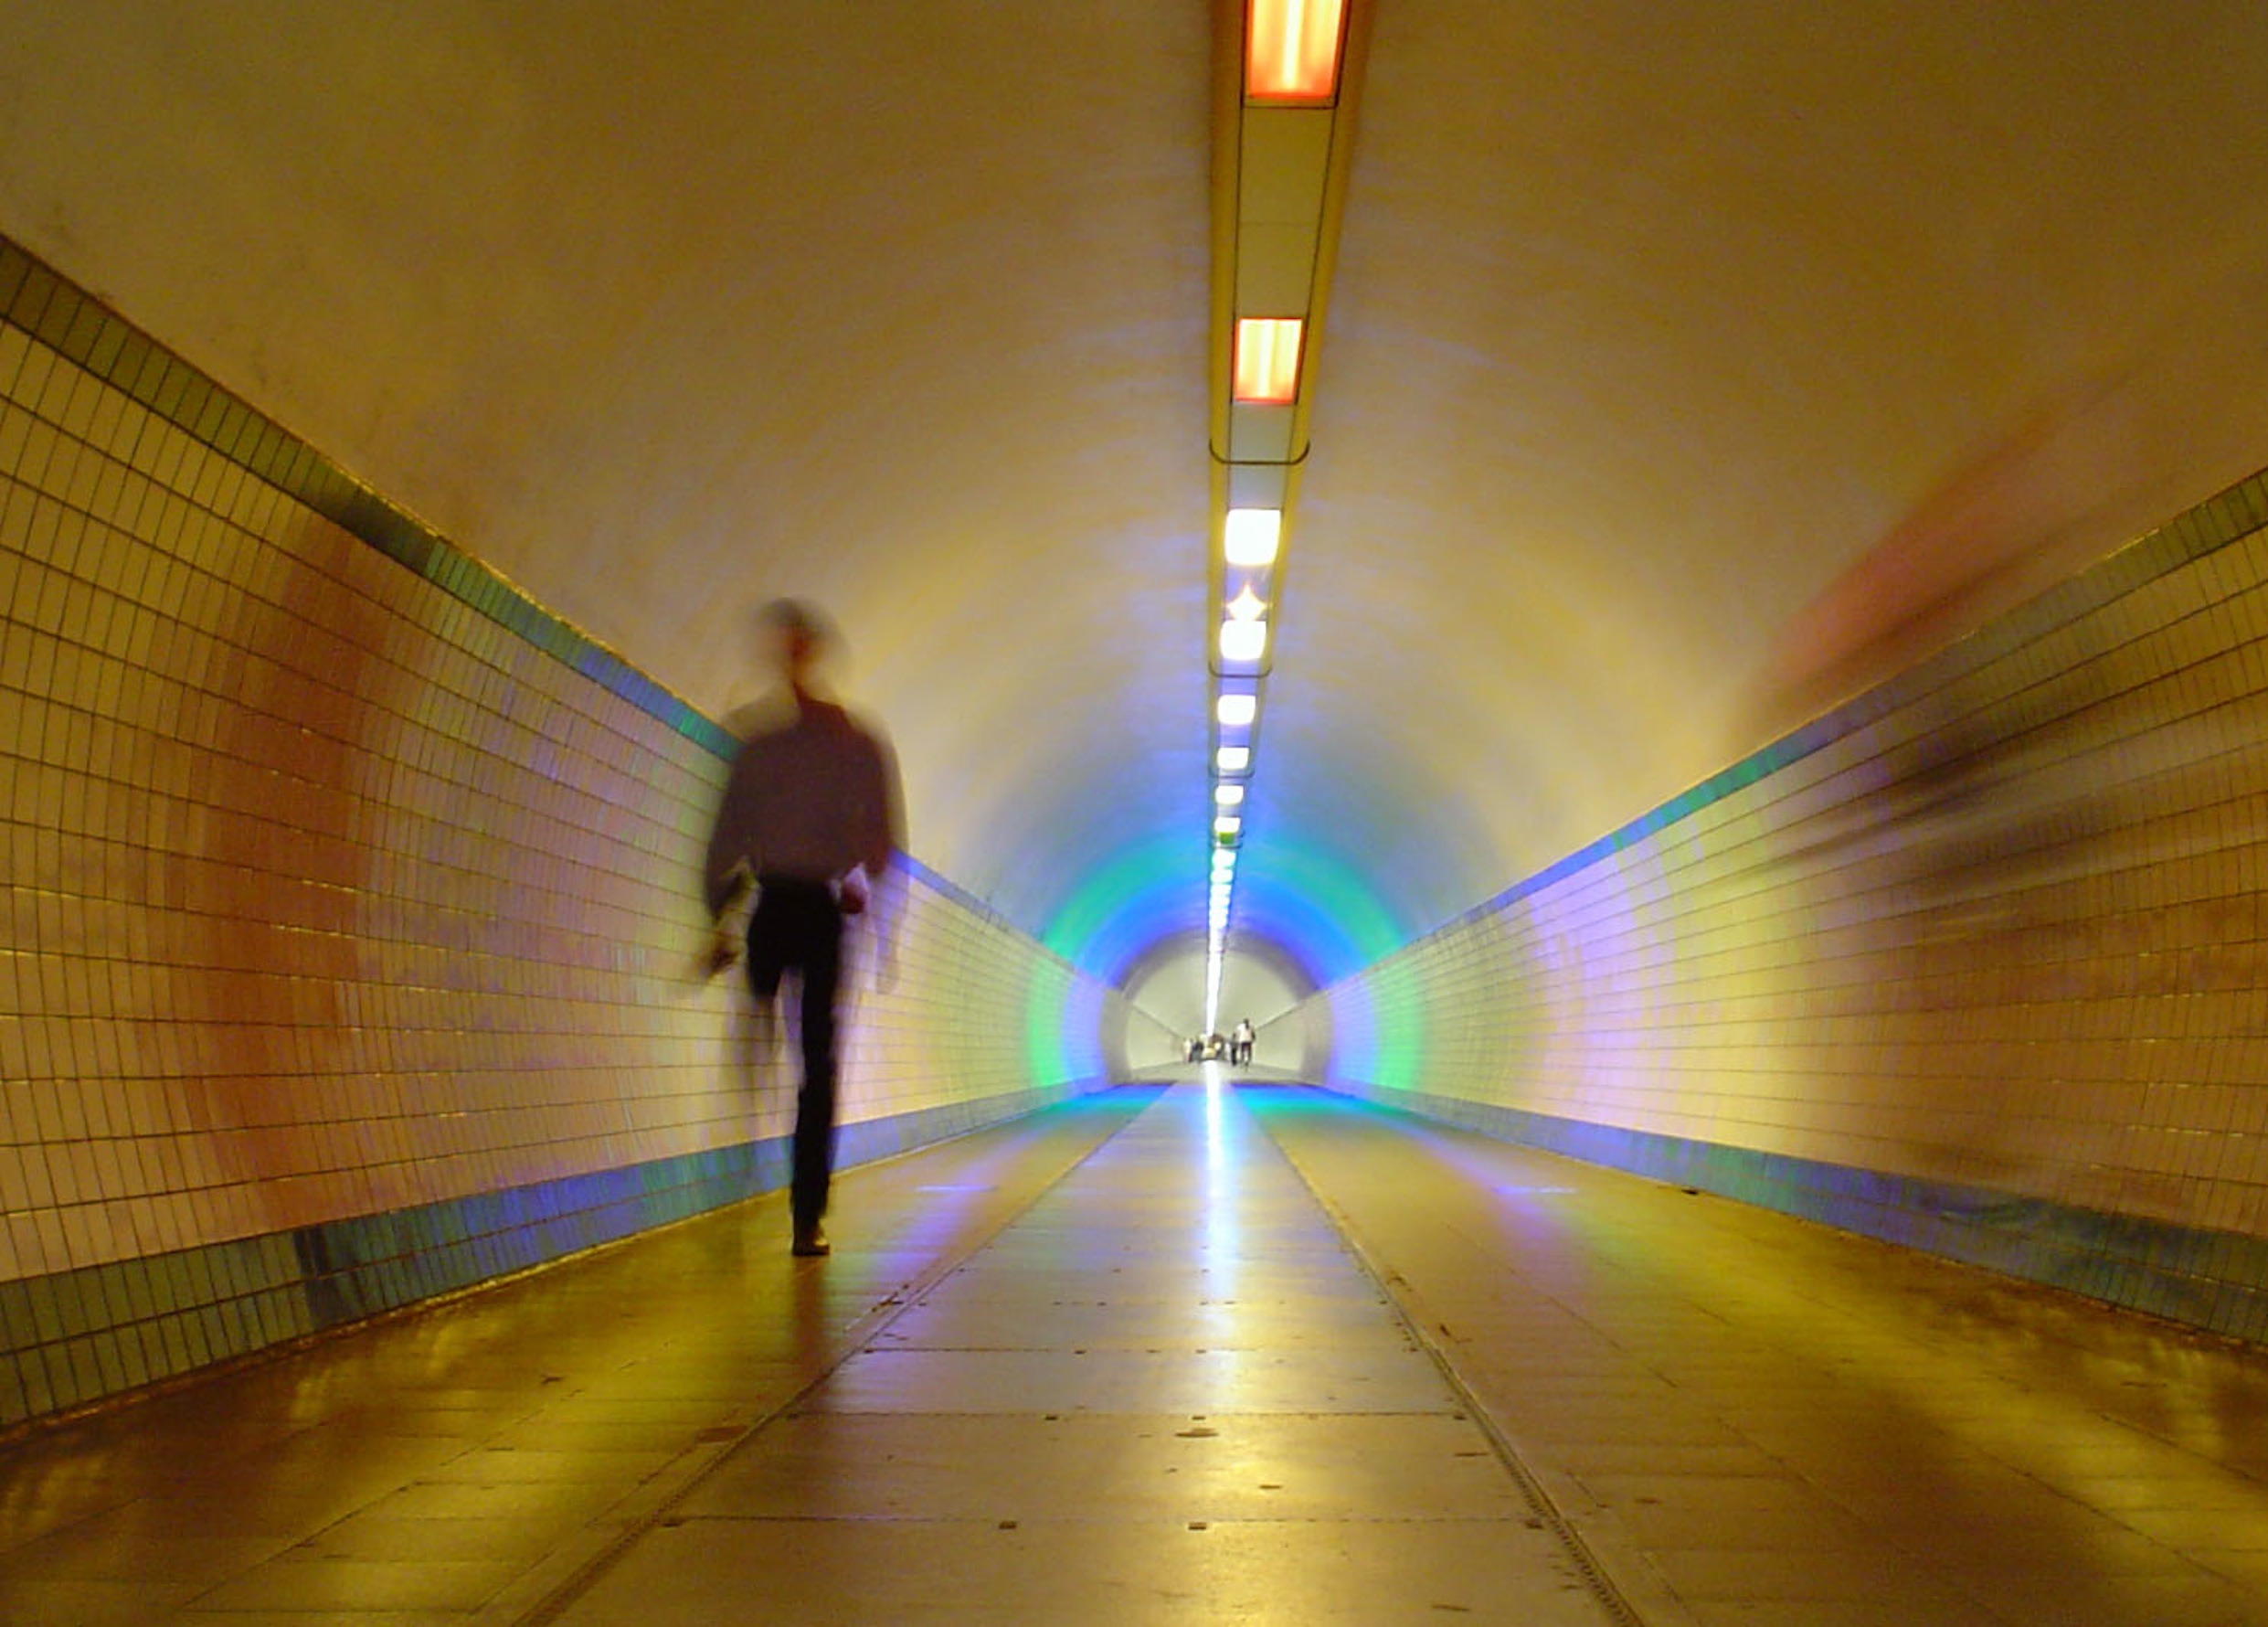
man, light, structure, night, sunlight, interior, building, tunnel, line, color, artistic, train station, yellow, lighting, belgium, inside, lights, infrastructure, symmetry, snapshot, shape, antwerp